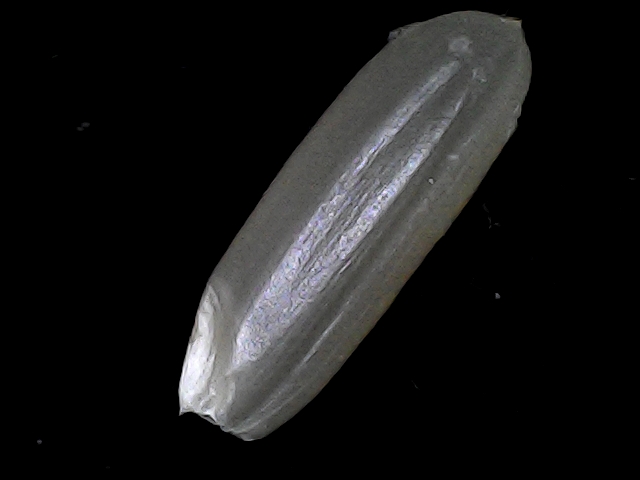
Rice variety: BRRI67